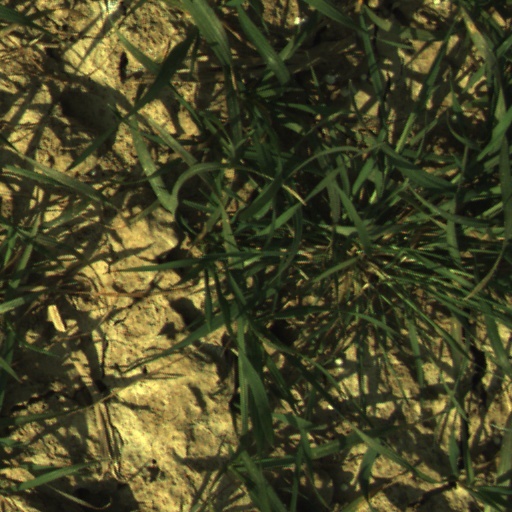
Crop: wheat